John William Woolf

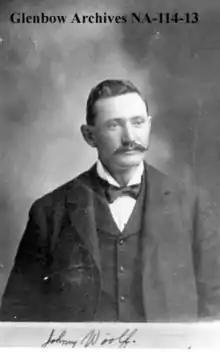

John William Woolf (November 27, 1869 – February 22, 1950) was an American-born Canadian politician who served in the Legislative Assembly of the Northwest Territories and the Legislative Assembly of Alberta. Born in Utah to polygamous parents, he moved with them to Cardston, Alberta as a young man. There he became a prominent rancher, and was elected in the 1902 Northwest Territories election. When Alberta was created in 1905, he became a member of its first legislative assembly. He resigned that office in 1912 to return to the United States; his son believed that this was because he had taken a second wife and feared prosecution under Canadian polygamy laws. Back in Utah, he pursued a number of business ventures with his son. He died in 1950.